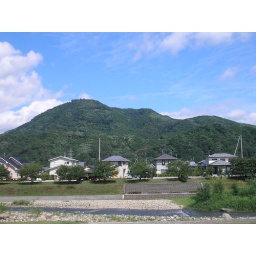
exploring the river in Kaminoyama :) such a beautiful view of the mountains in Kaminoyama..